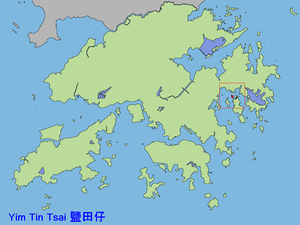
Yim Tin Tsai est une petite île au large de Sai Kung, à Hong Kong. Depuis 2013, au moins un habitant réside sur l'île après une longue période sans population permanente.